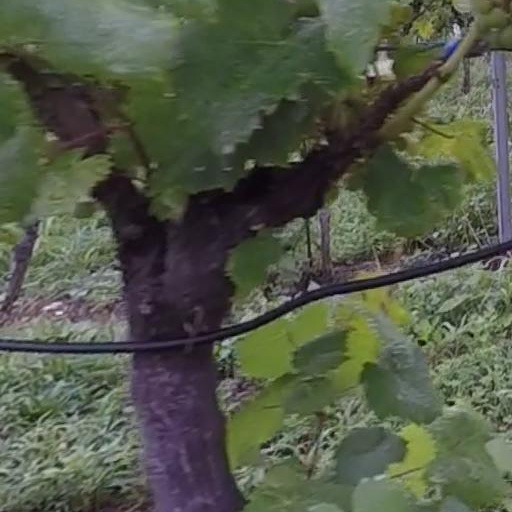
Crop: grape